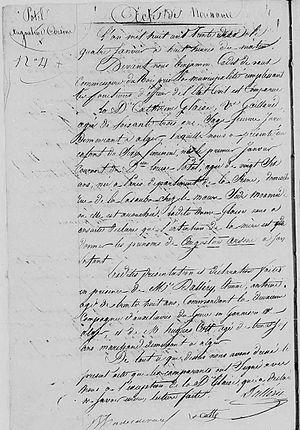
Premier acte de naissance européen dressé à Alger en janvier 1832. Augustine Arsène Potel
L'état civil français en Algérie est l'ensemble des registres d'état civil concernant les naissances, mariages et décès des habitants de l'Algérie pendant la période française.
Le nom « pieds-noirs » désigne les Français originaires d'Algérie et, par extension, les Français d'ascendance européenne installés en Afrique française du Nord jusqu'à l'indépendance, c'est-à-dire jusqu'en mars 1956 pour les protectorats français de Tunisie et du Maroc, jusqu'en juillet 1962 pour l'Algérie française, et au-delà pour ceux qui y sont restés après l’indépendance des trois pays.